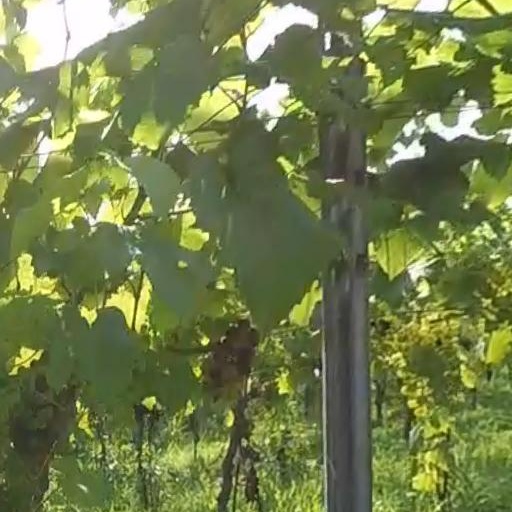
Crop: grape